Soviet occupation zone in Germany

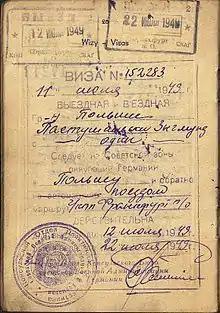
1949 Soviet visa from occupied Germany in a Polish service-passport

The SBZ was one of the four Allied occupation zones of Germany created at the end of World War II with the Allied victory. According to the Potsdam Agreement, the Soviet Military Administration in Germany (German initials: SMAD) was assigned responsibility for the middle portion of Germany. Eastern Germany beyond the Oder-Neisse line, equal in territory to the SBZ, was to be annexed by the Polish People's Republic and its population expelled, pending a final peace conference with Germany.